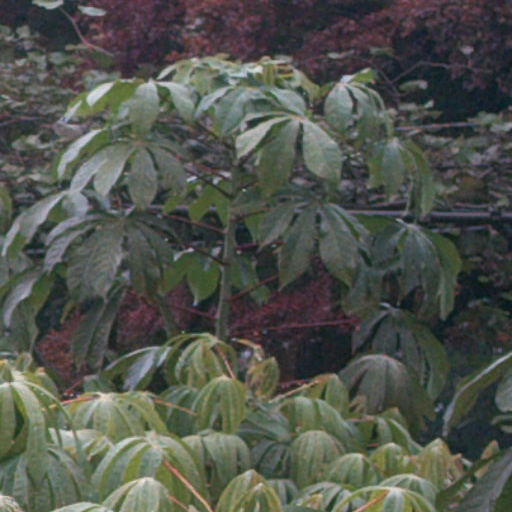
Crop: cassava